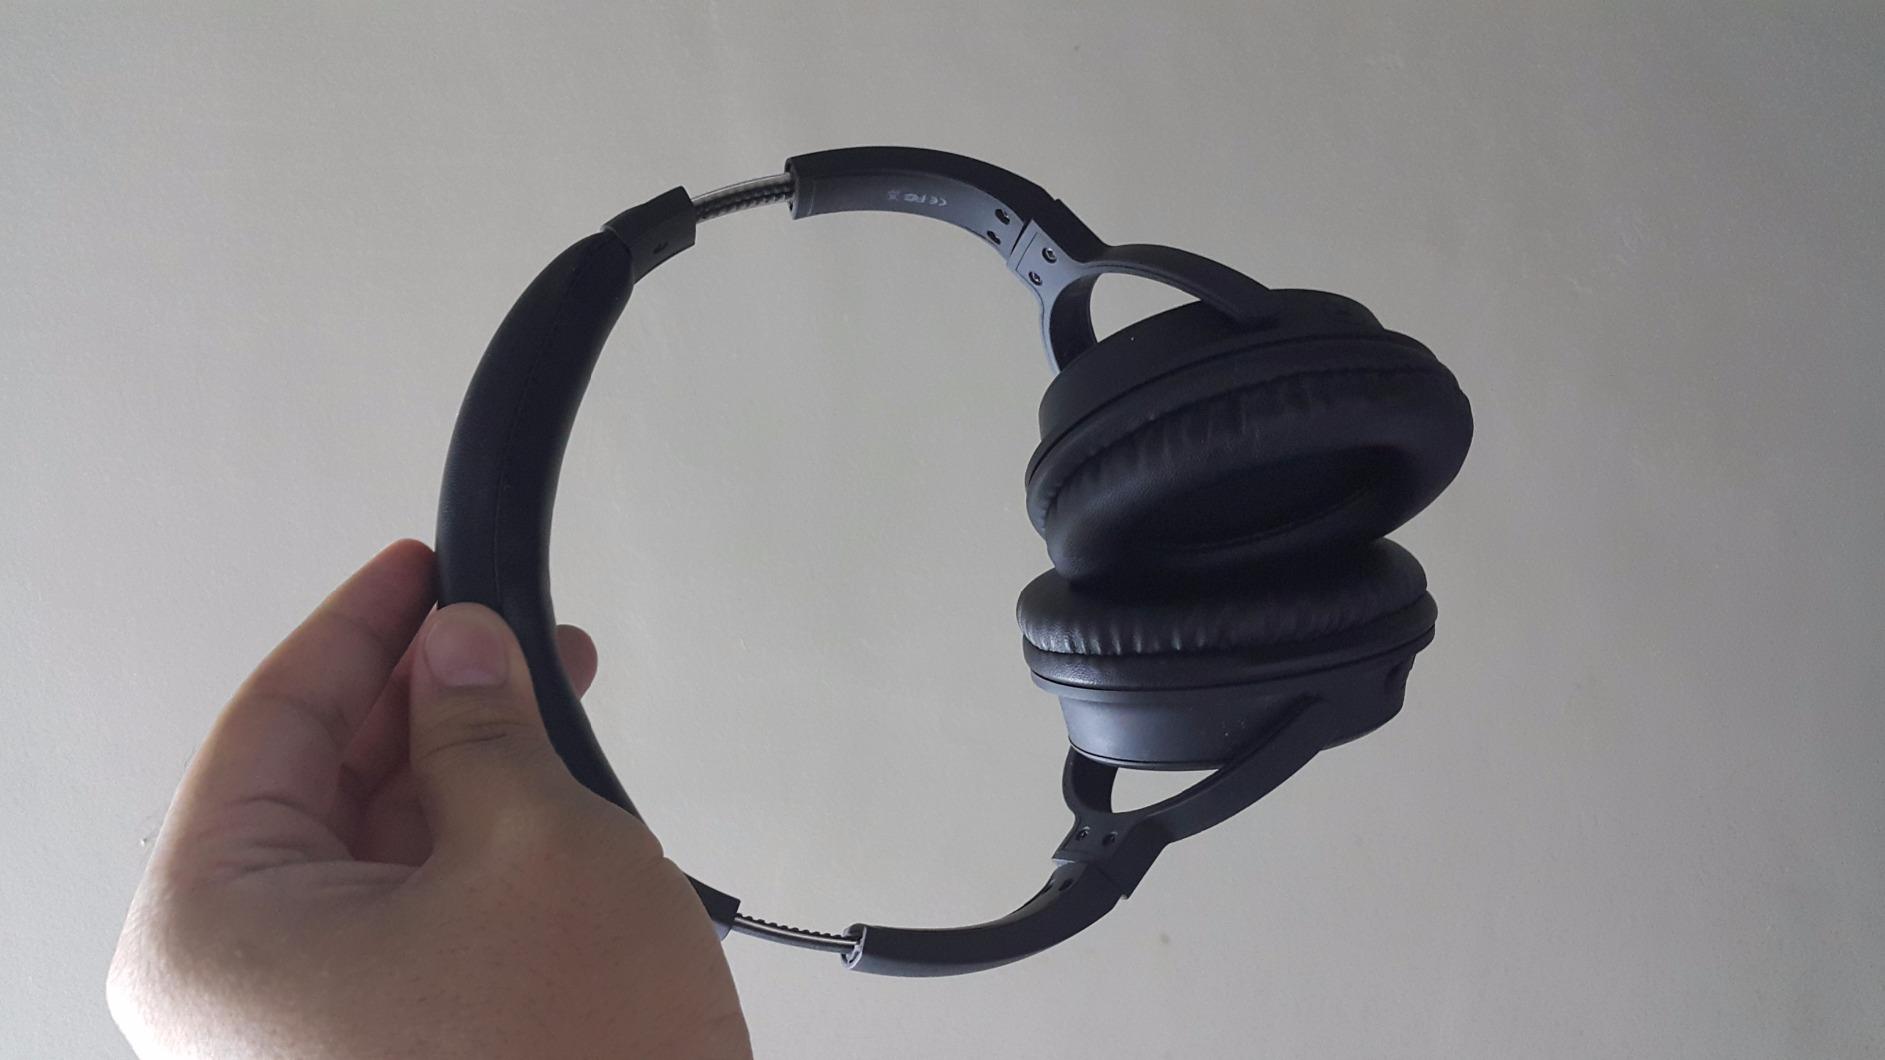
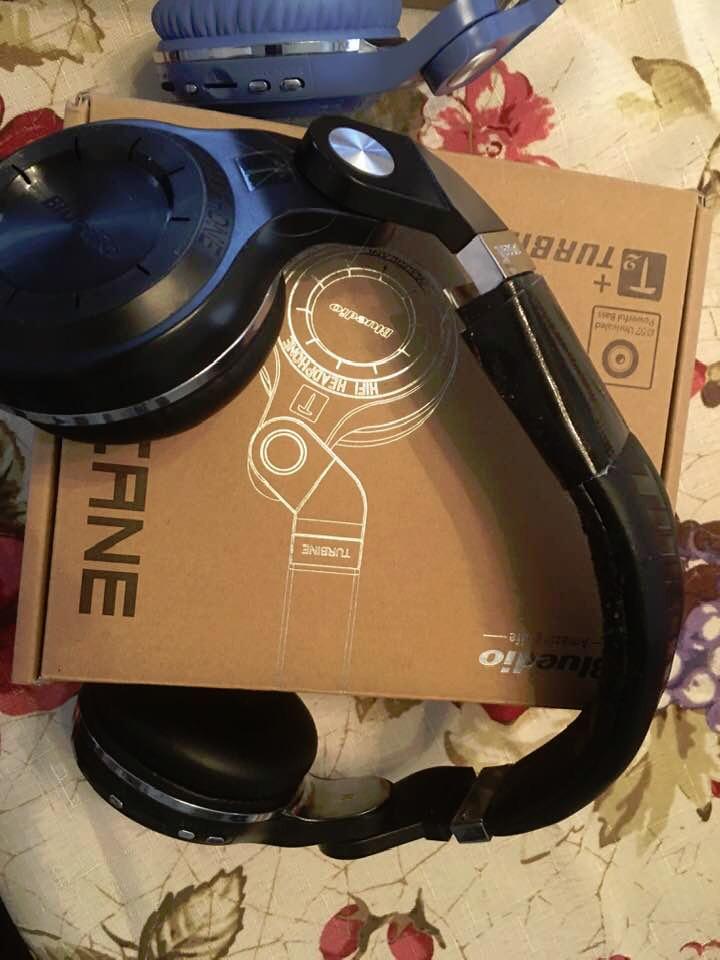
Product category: headphones
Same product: no